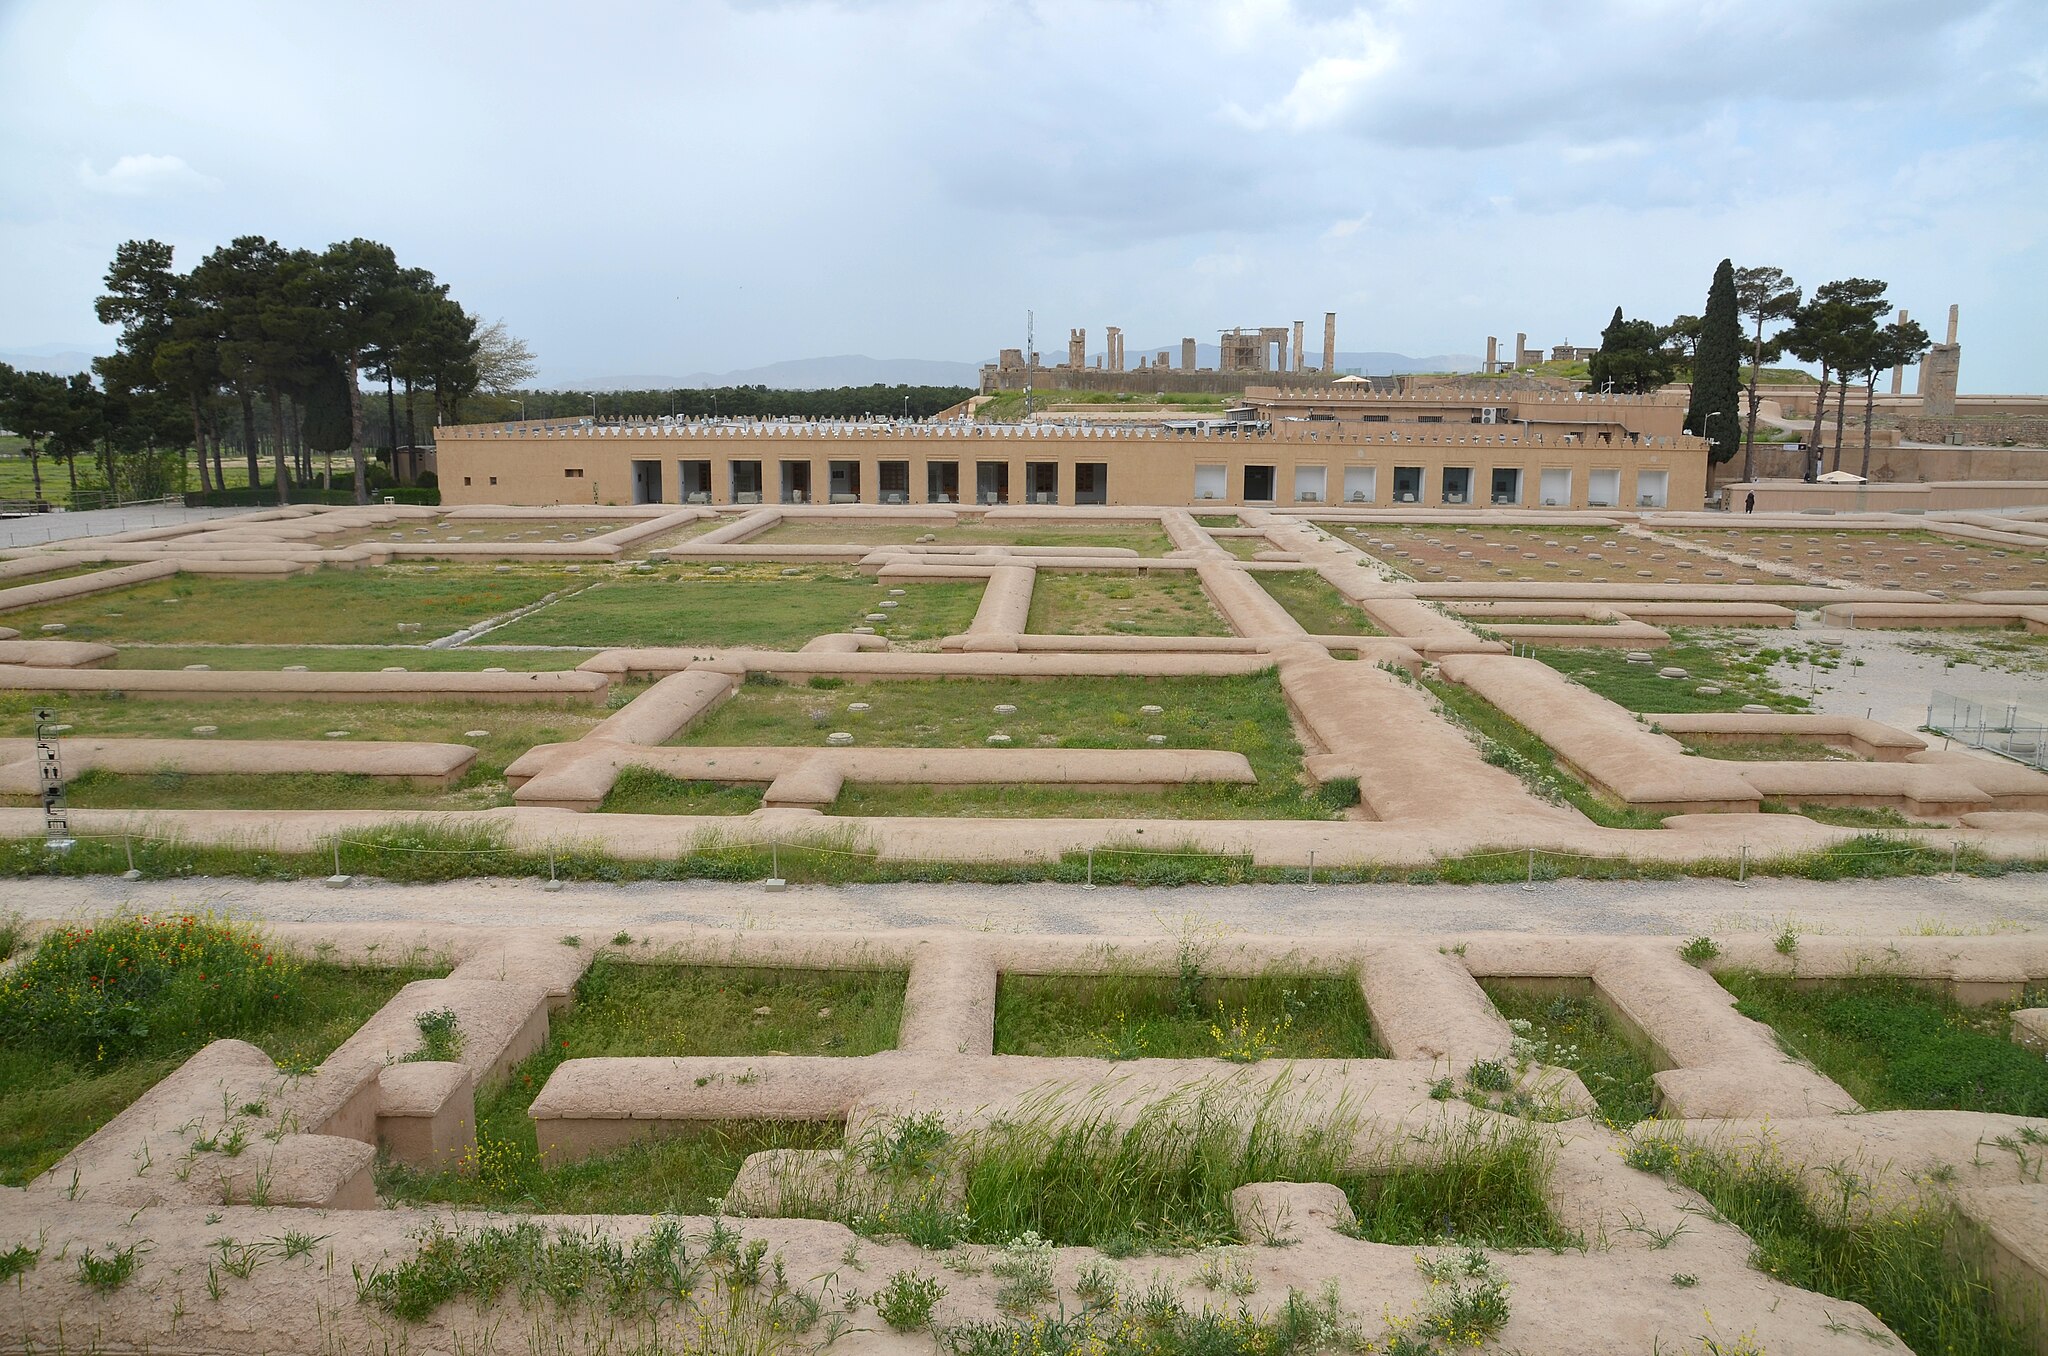
Title: The Treasury with the restored Haren in the background, Persepolis, Iran (47890264551)
Description: The Treasury with the restored Haren in the background, Persepolis, Iran
Date: 22 April 2019, 08:31 (according to Exif data)
Categories: Treasury of Persepolis, Photographs by Carole Raddato, Flickr images reviewed by FlickreviewR 2, 2019 in Persepolis, Iran photographs taken on 2019-04-22, Flora in Persepolis